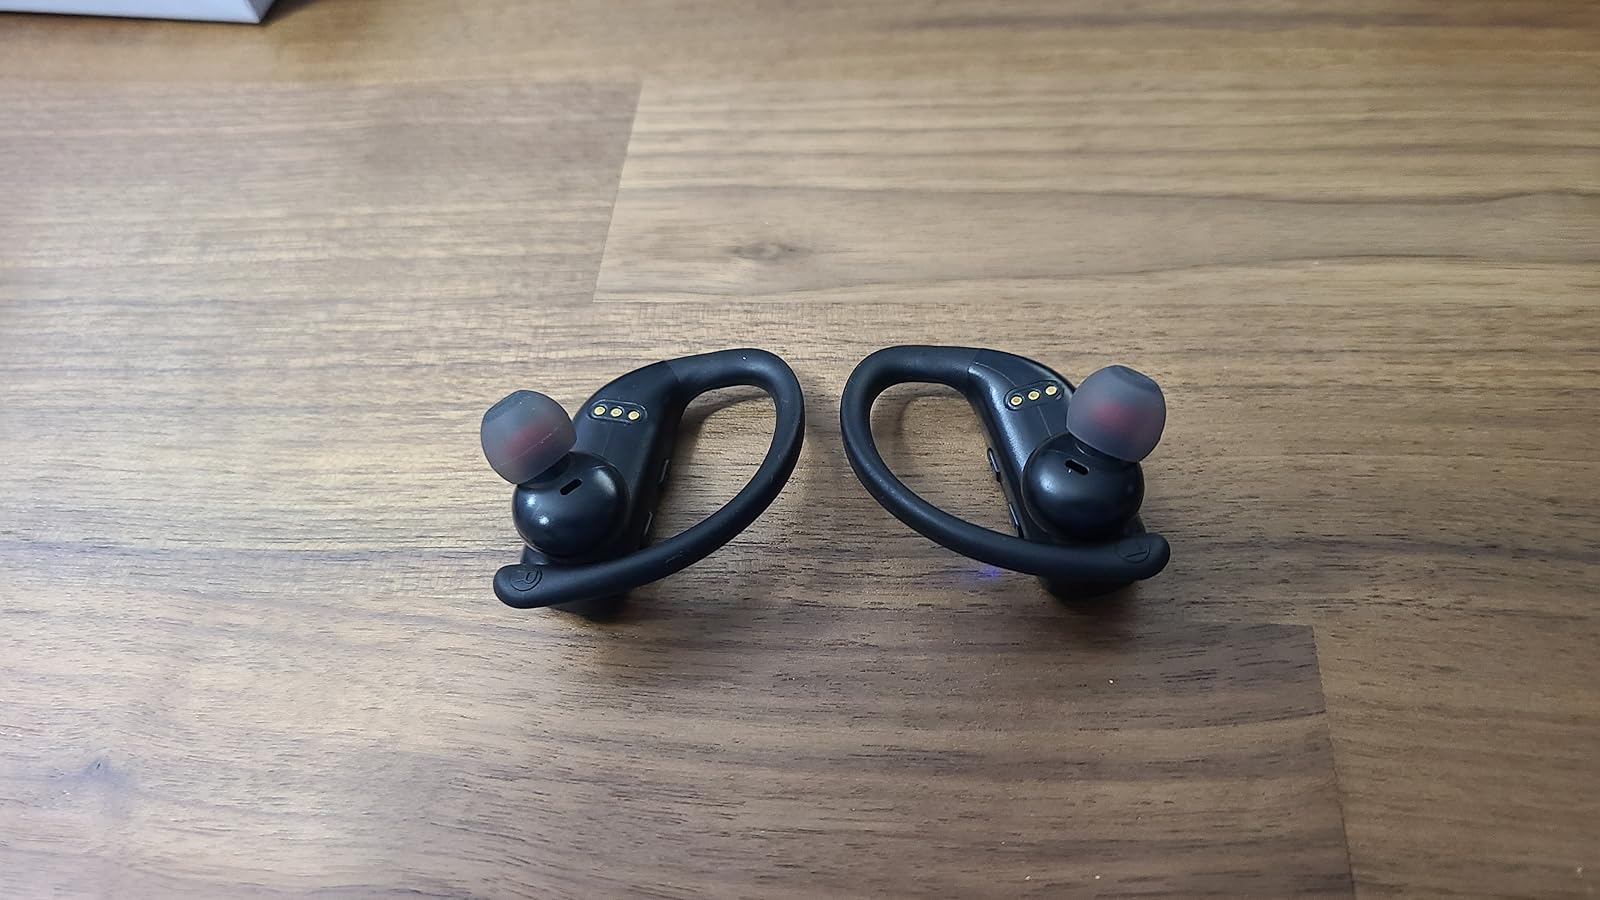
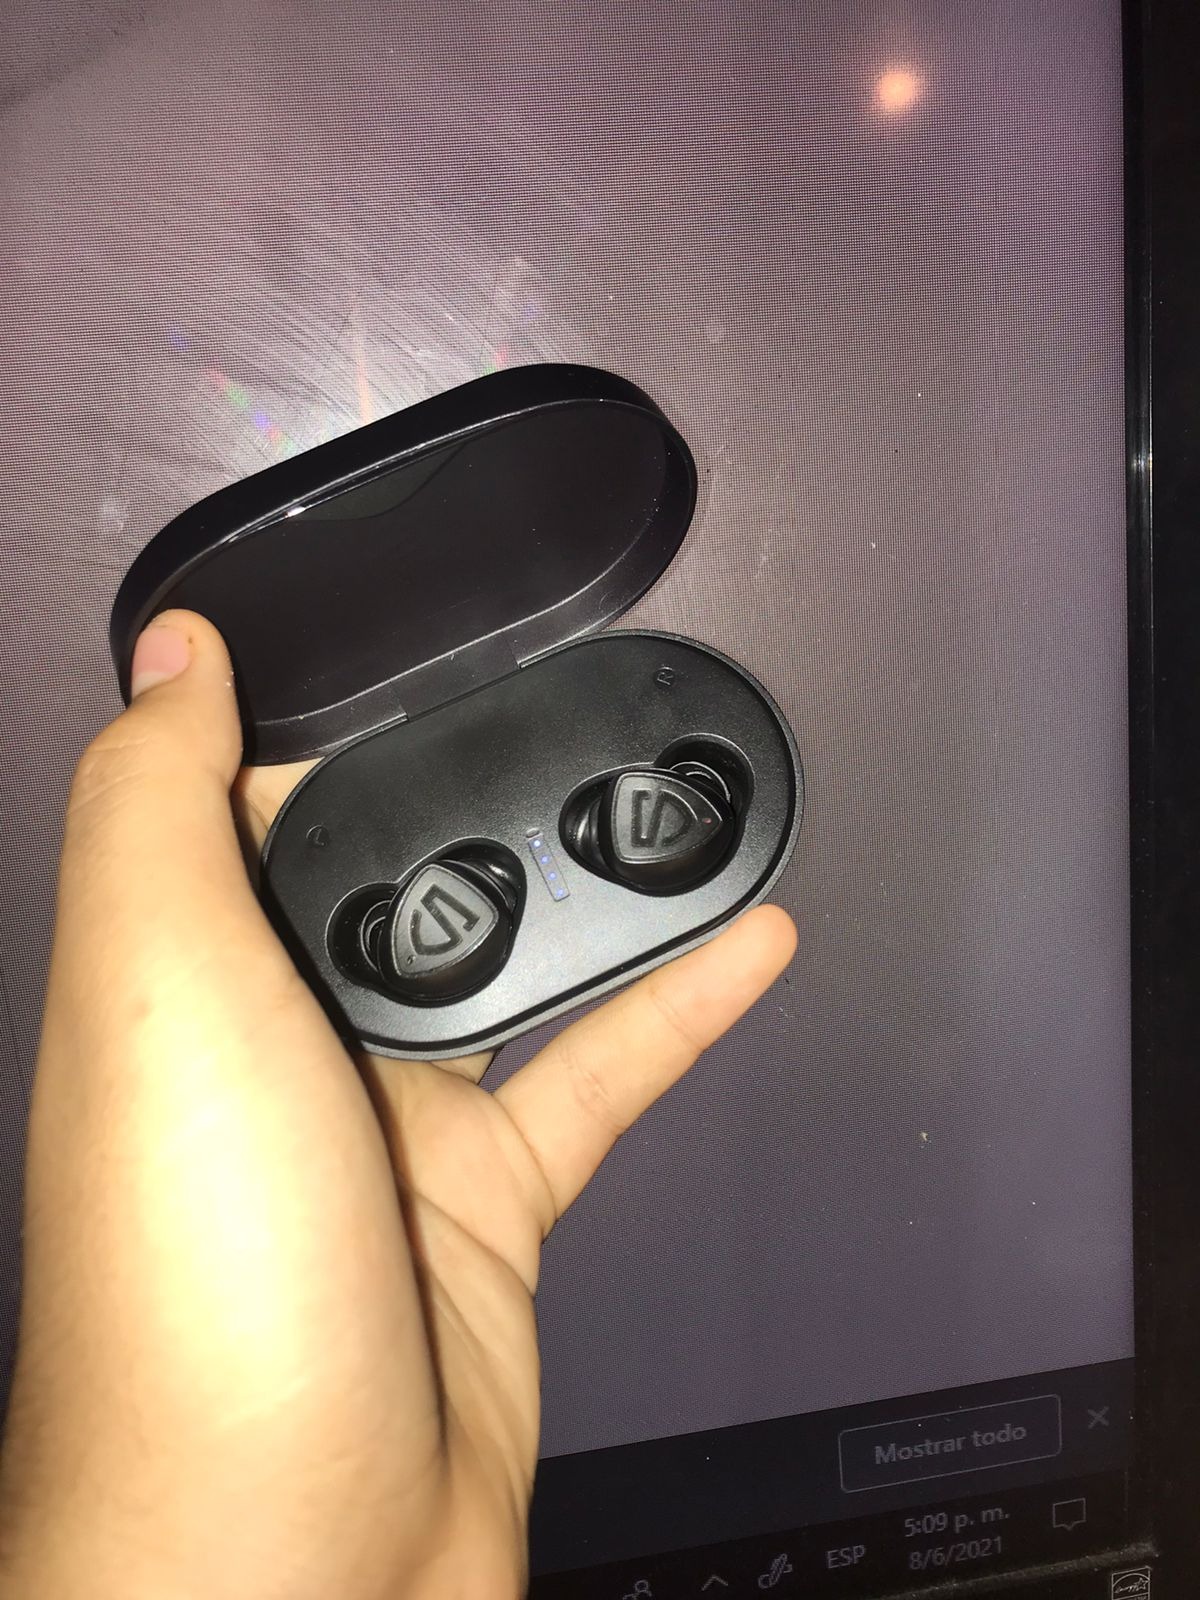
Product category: earbuds
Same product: no